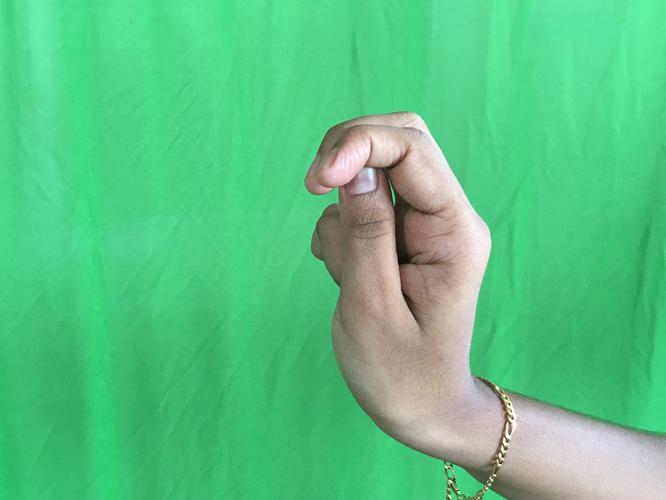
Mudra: Katakamukha_2
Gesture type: single_hand